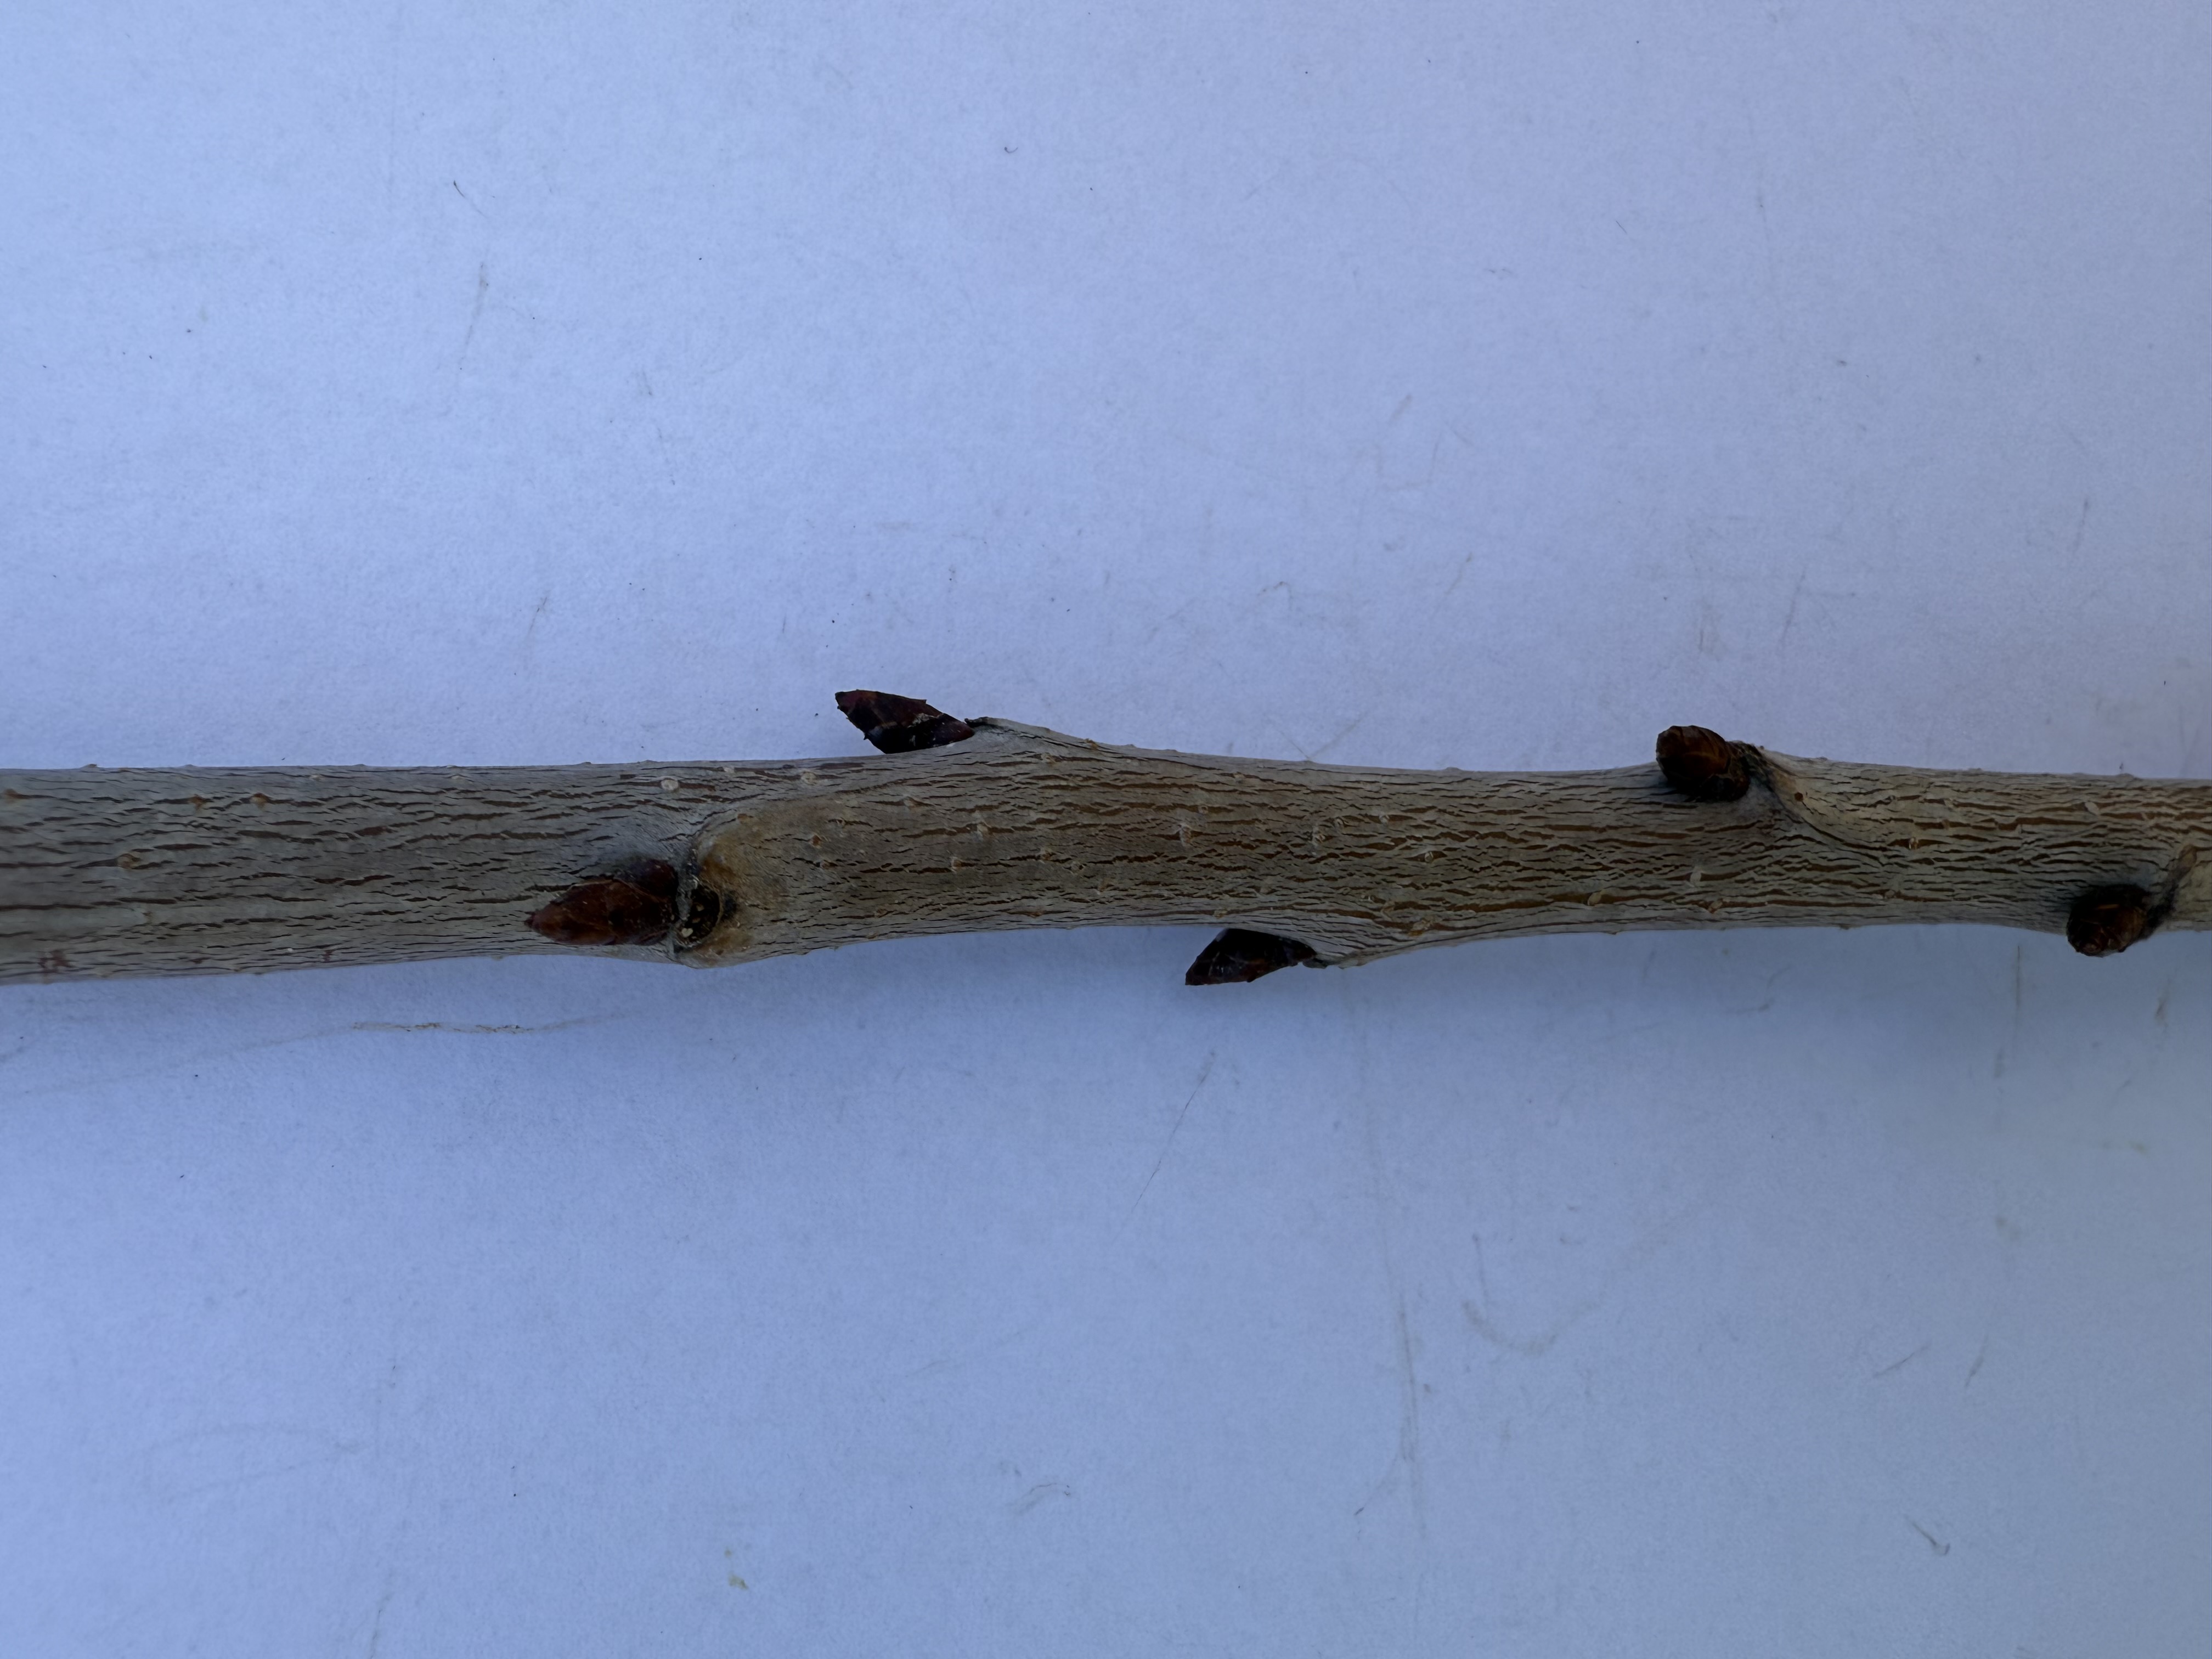
Variety: Napolyon Cherry